Zubeidaa

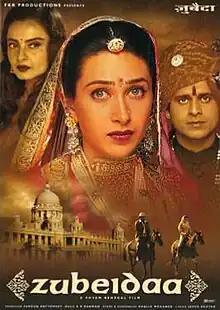
Poster

Zubeidaa is a 2001 Indian Hindi-language film directed by Shyam Benegal and written by Khalid Mohammed. It stars Karisma Kapoor, Rekha, Manoj Bajpayee, Surekha Sikri, Rajit Kapoor, Lillete Dubey, Amrish Puri, Farida Jalal, and Shakti Kapoor. A.R. Rahman scored the background music and soundtrack.